Observatory of Strasbourg

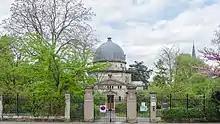
Observatory and botanical garden in Strasbourg

The Observatory of Strasbourg is an astronomical observatory in Strasbourg, France.